The Grapes, Limehouse

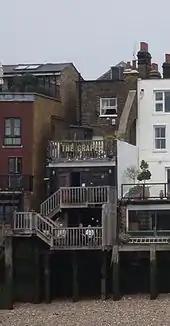
View of the pub from the river at low tide

Limehouse was settled early as a dry bank suitable for growing, easy building upon and import, export, chandlery and fishing—most of many times wider Poplar to the east was the low-lying fields of the Isle of Dogs used for the keeping of marsh sheep with the national markets in the City just west. To the west before the City were the similar small wharf and early built-up 'Tower Division of Middlesex hamlets' of Ratcliff, Shadwell, Wapping and St Katherine by the Tower each with their own urban settlements; together with Limehouse covering no more than a square mile in total. By Queen Elizabeth I's time, Limehouse joined with its neighbours as a doorway to world trade in the City and to ships embarking across the British Empire; a contemporary Limehouse-based world explorer was Sir Humphrey Gilbert. From directly below The Grapes, Sir Walter Raleigh set sail on his third voyage to the New World.